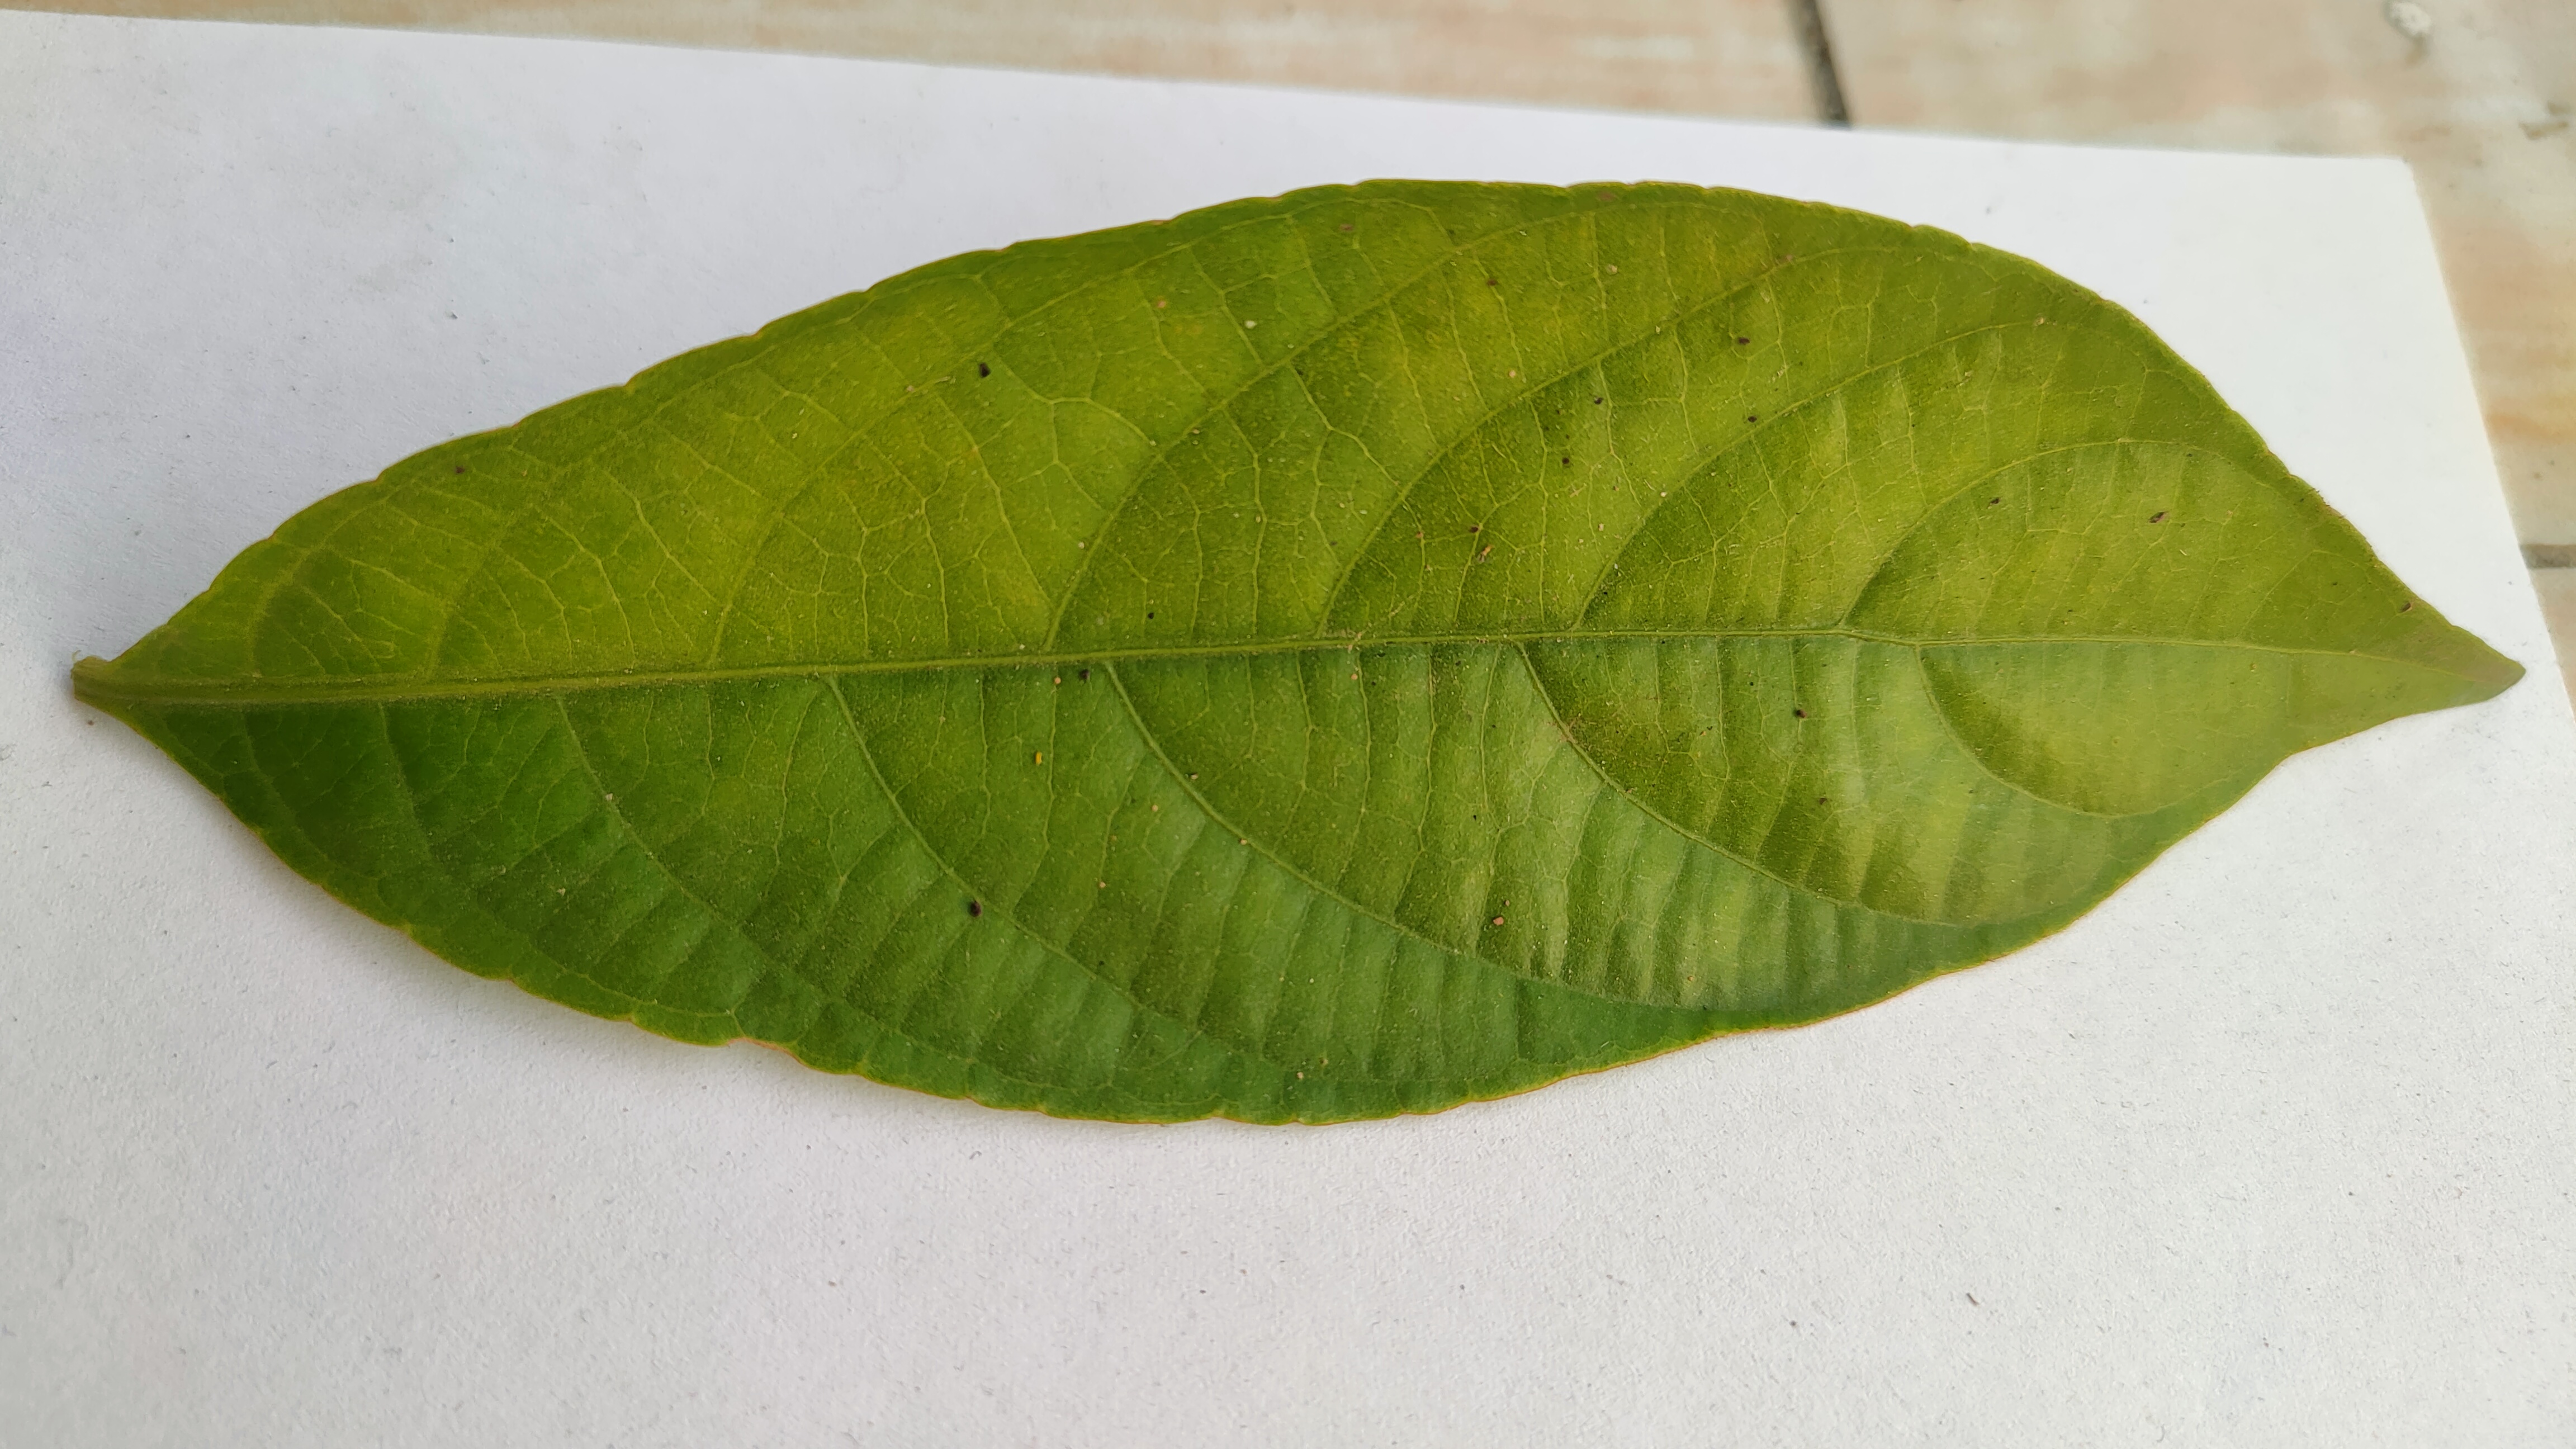
Leaf variety: Lotkon